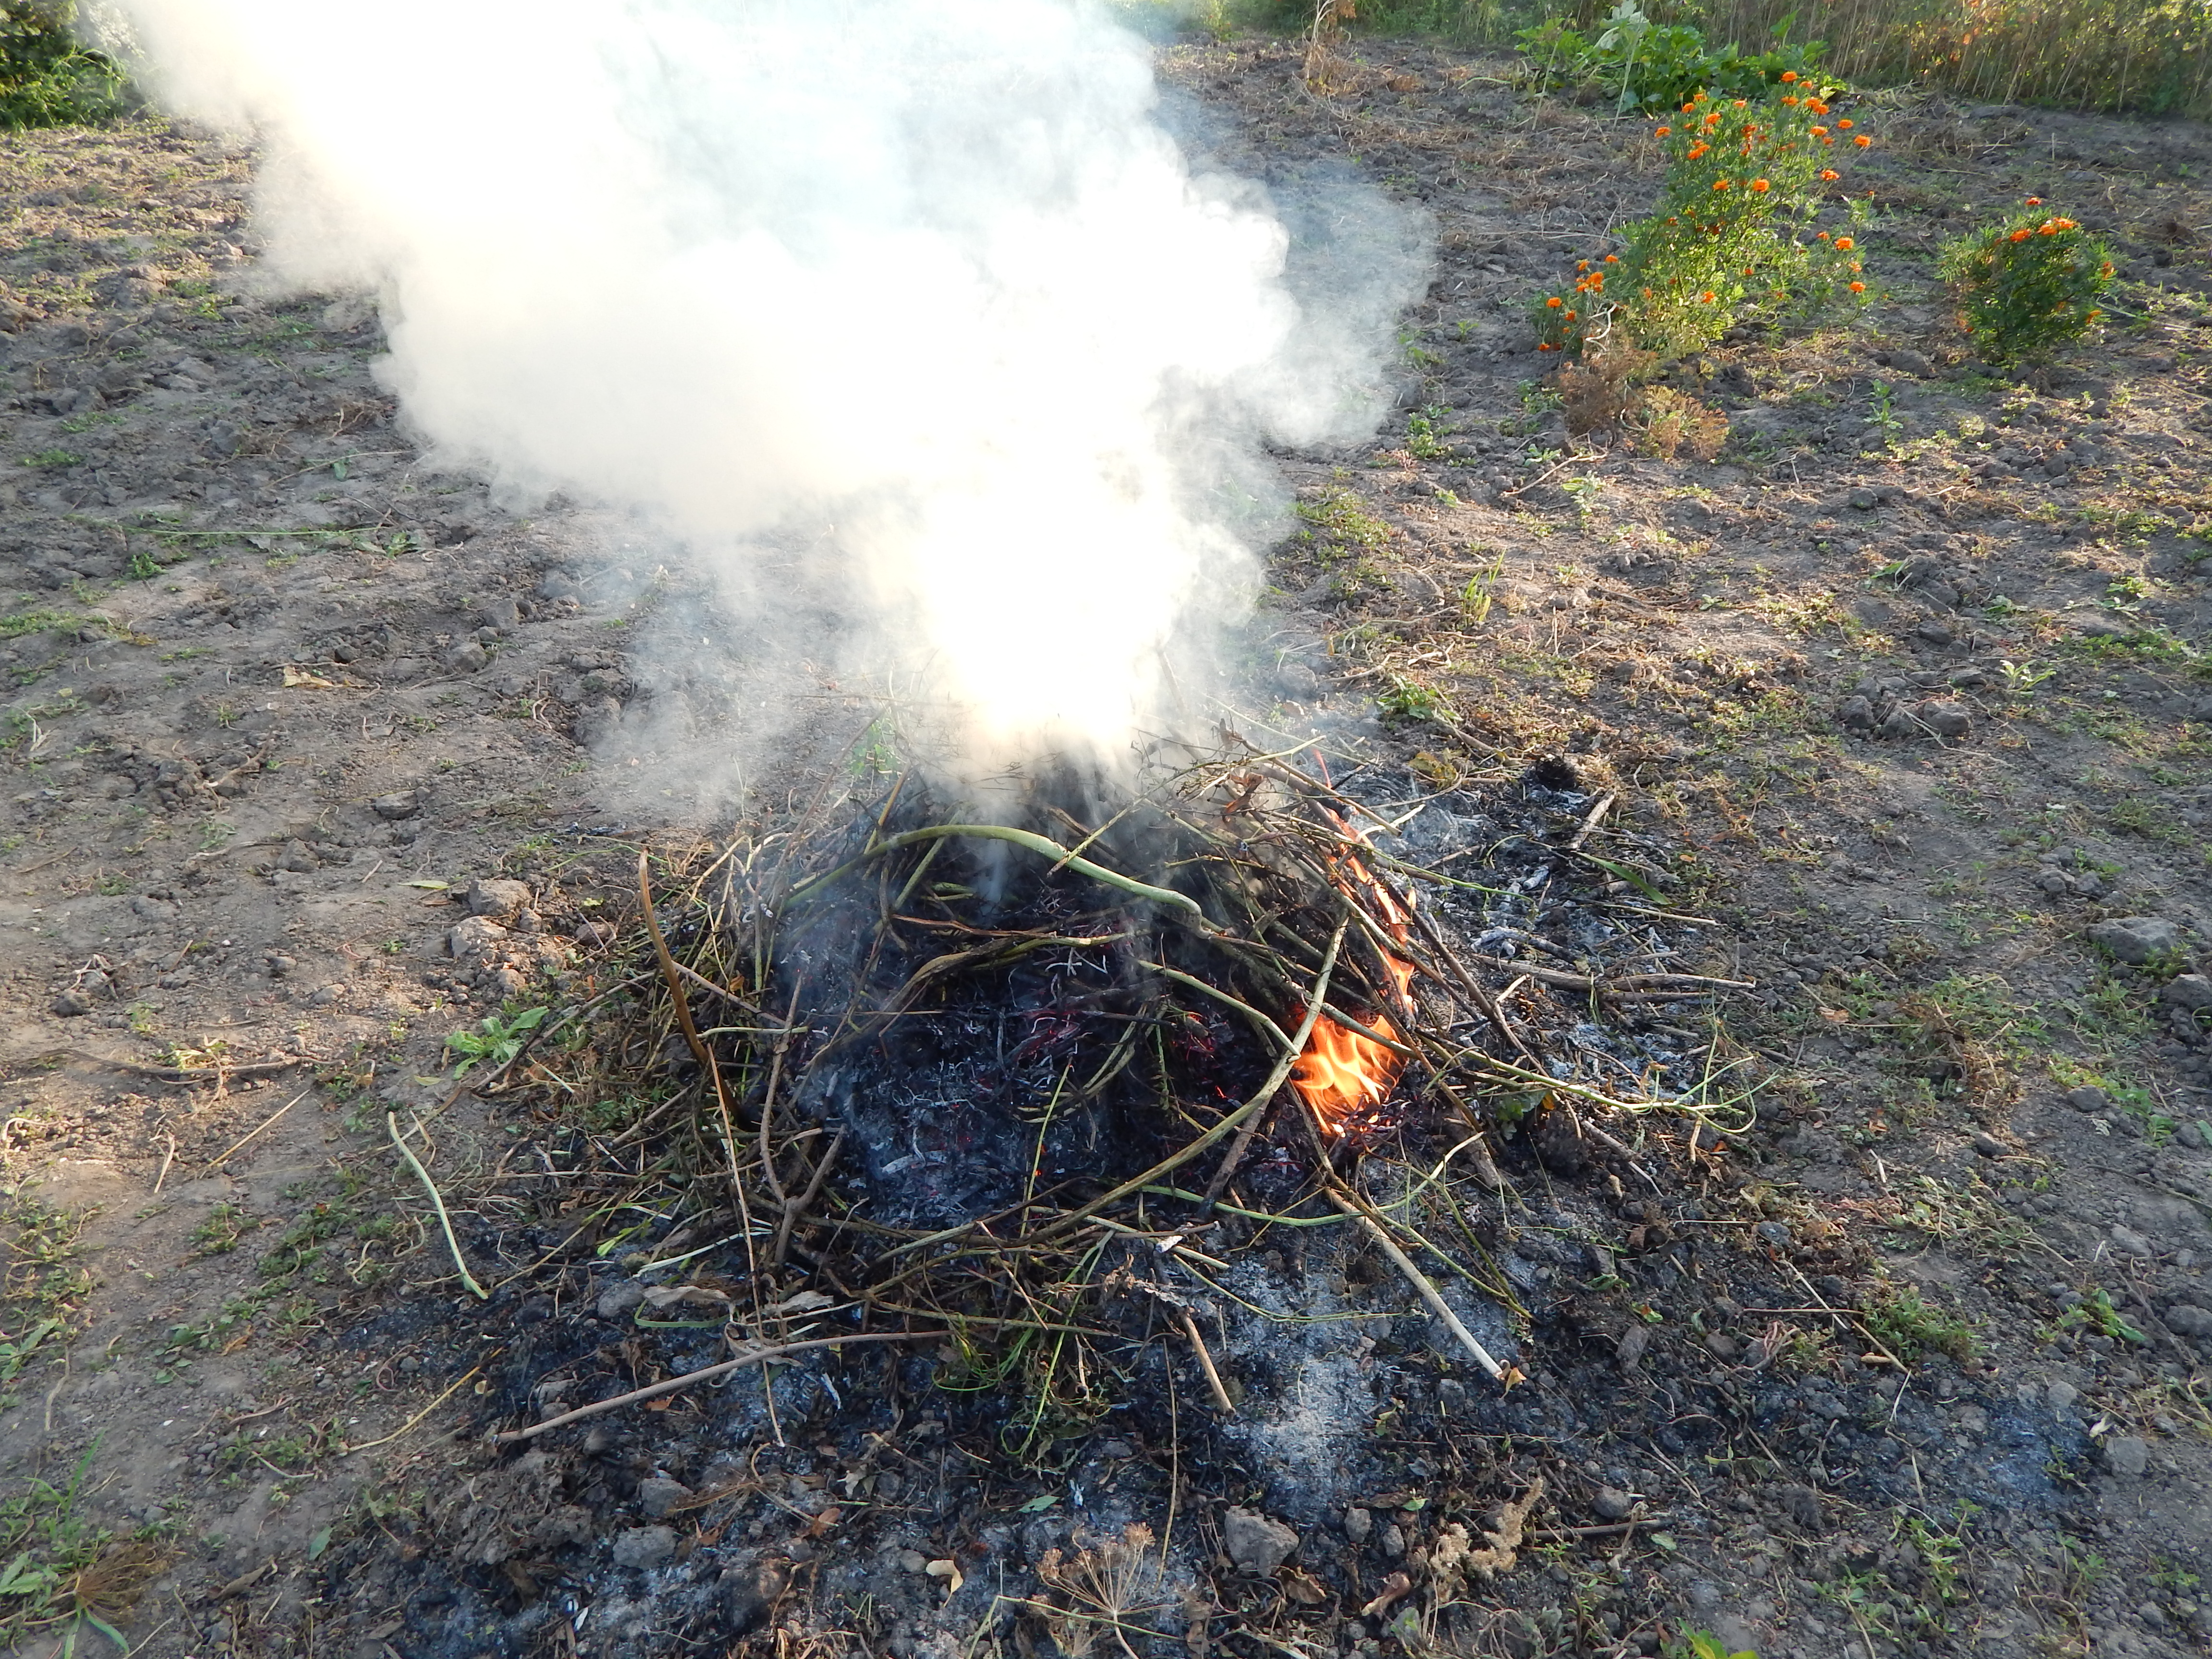
fire, night, firewood, bonfire, survival, ritual, dry, huge, burning, nature, wood, fires, campfire, light, outdoor, smoke, flame, burn, branches, forest, picnic, twigs, geological phenomenon, grass, soil, tree